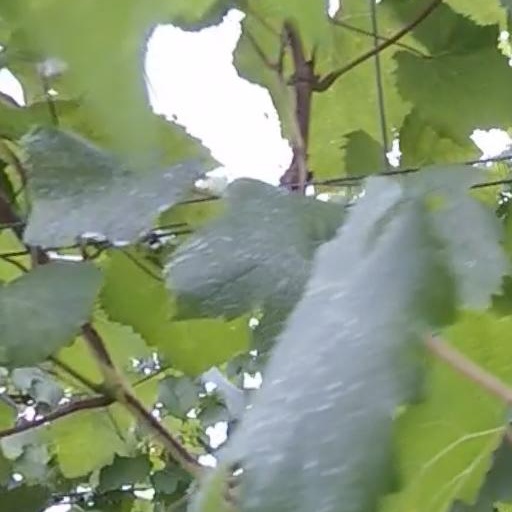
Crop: grape